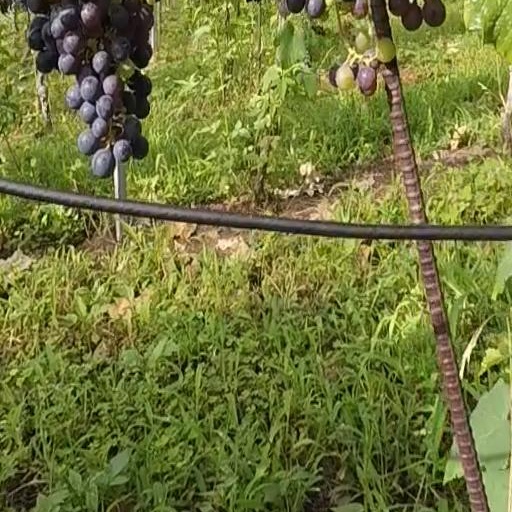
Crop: grape